Stamina MC

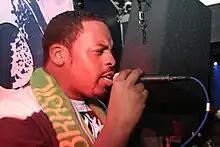
Stamina MC performing in 2007

Linden Reeves, better known as Stamina MC, is an English drum and bass rapper and singer.